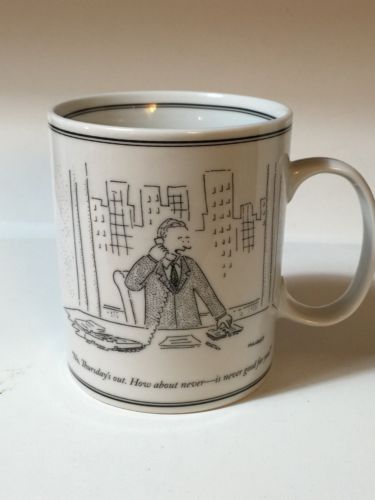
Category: mug